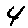
Label: 4